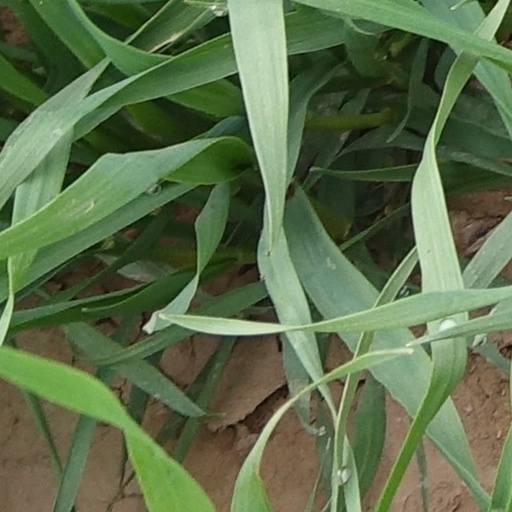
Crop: wheat